Vjekoslav Luburić

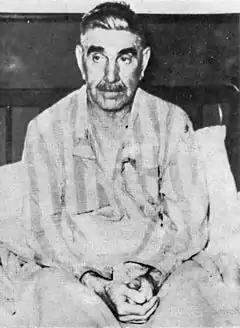
Pavelić recovering from his wounds in a Buenos Aires hospital. After Pavelić's death in 1959, Luburić unsuccessfully attempted to take control of the Pavelić-founded Croatian Liberation Movement.

On 21 December 1941, Ustaše units under the command of Luburić, Rukavina and Moškov marched into Prkosi, near Bosanski Petrovac. Luburić declared: "We have to kill everyone, in Prkos ["sic"] and in all of their villages, to the last man, even children." The Ustaše proceeded to round up more than 400 Serb civilians, mostly women, children and the elderly. Shortly thereafter, they were led to a nearby forest and killed. On 14 January 1942, Luburić led a group of Ustaše into the village of Draksenić, in northern Bosnia, and ordered the killing of its inhabitants. More than 200 villagers were killed in the ensuing massacre, mostly women, children and the elderly. In mid-1942, the State Intelligence and Propaganda Bureau (DIPU) issued a stern warning to all newspapers in the NDH, forbidding them from reporting on Luburić, Bureau III and the NDH's so-called "collection centers". Despite the DIPU's warning, Luburić was featured in a 1942 propaganda short film titled "Guard on the Drina".